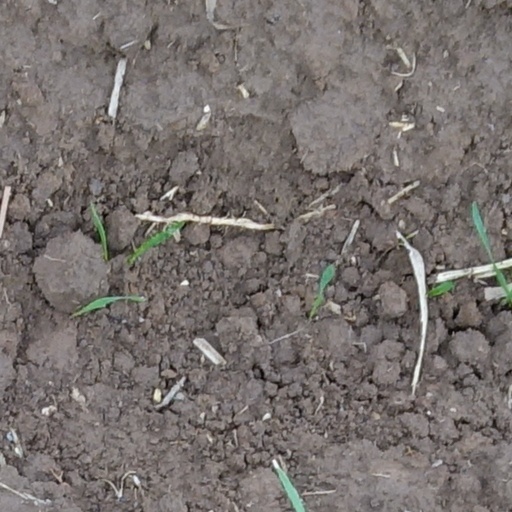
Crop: wheat